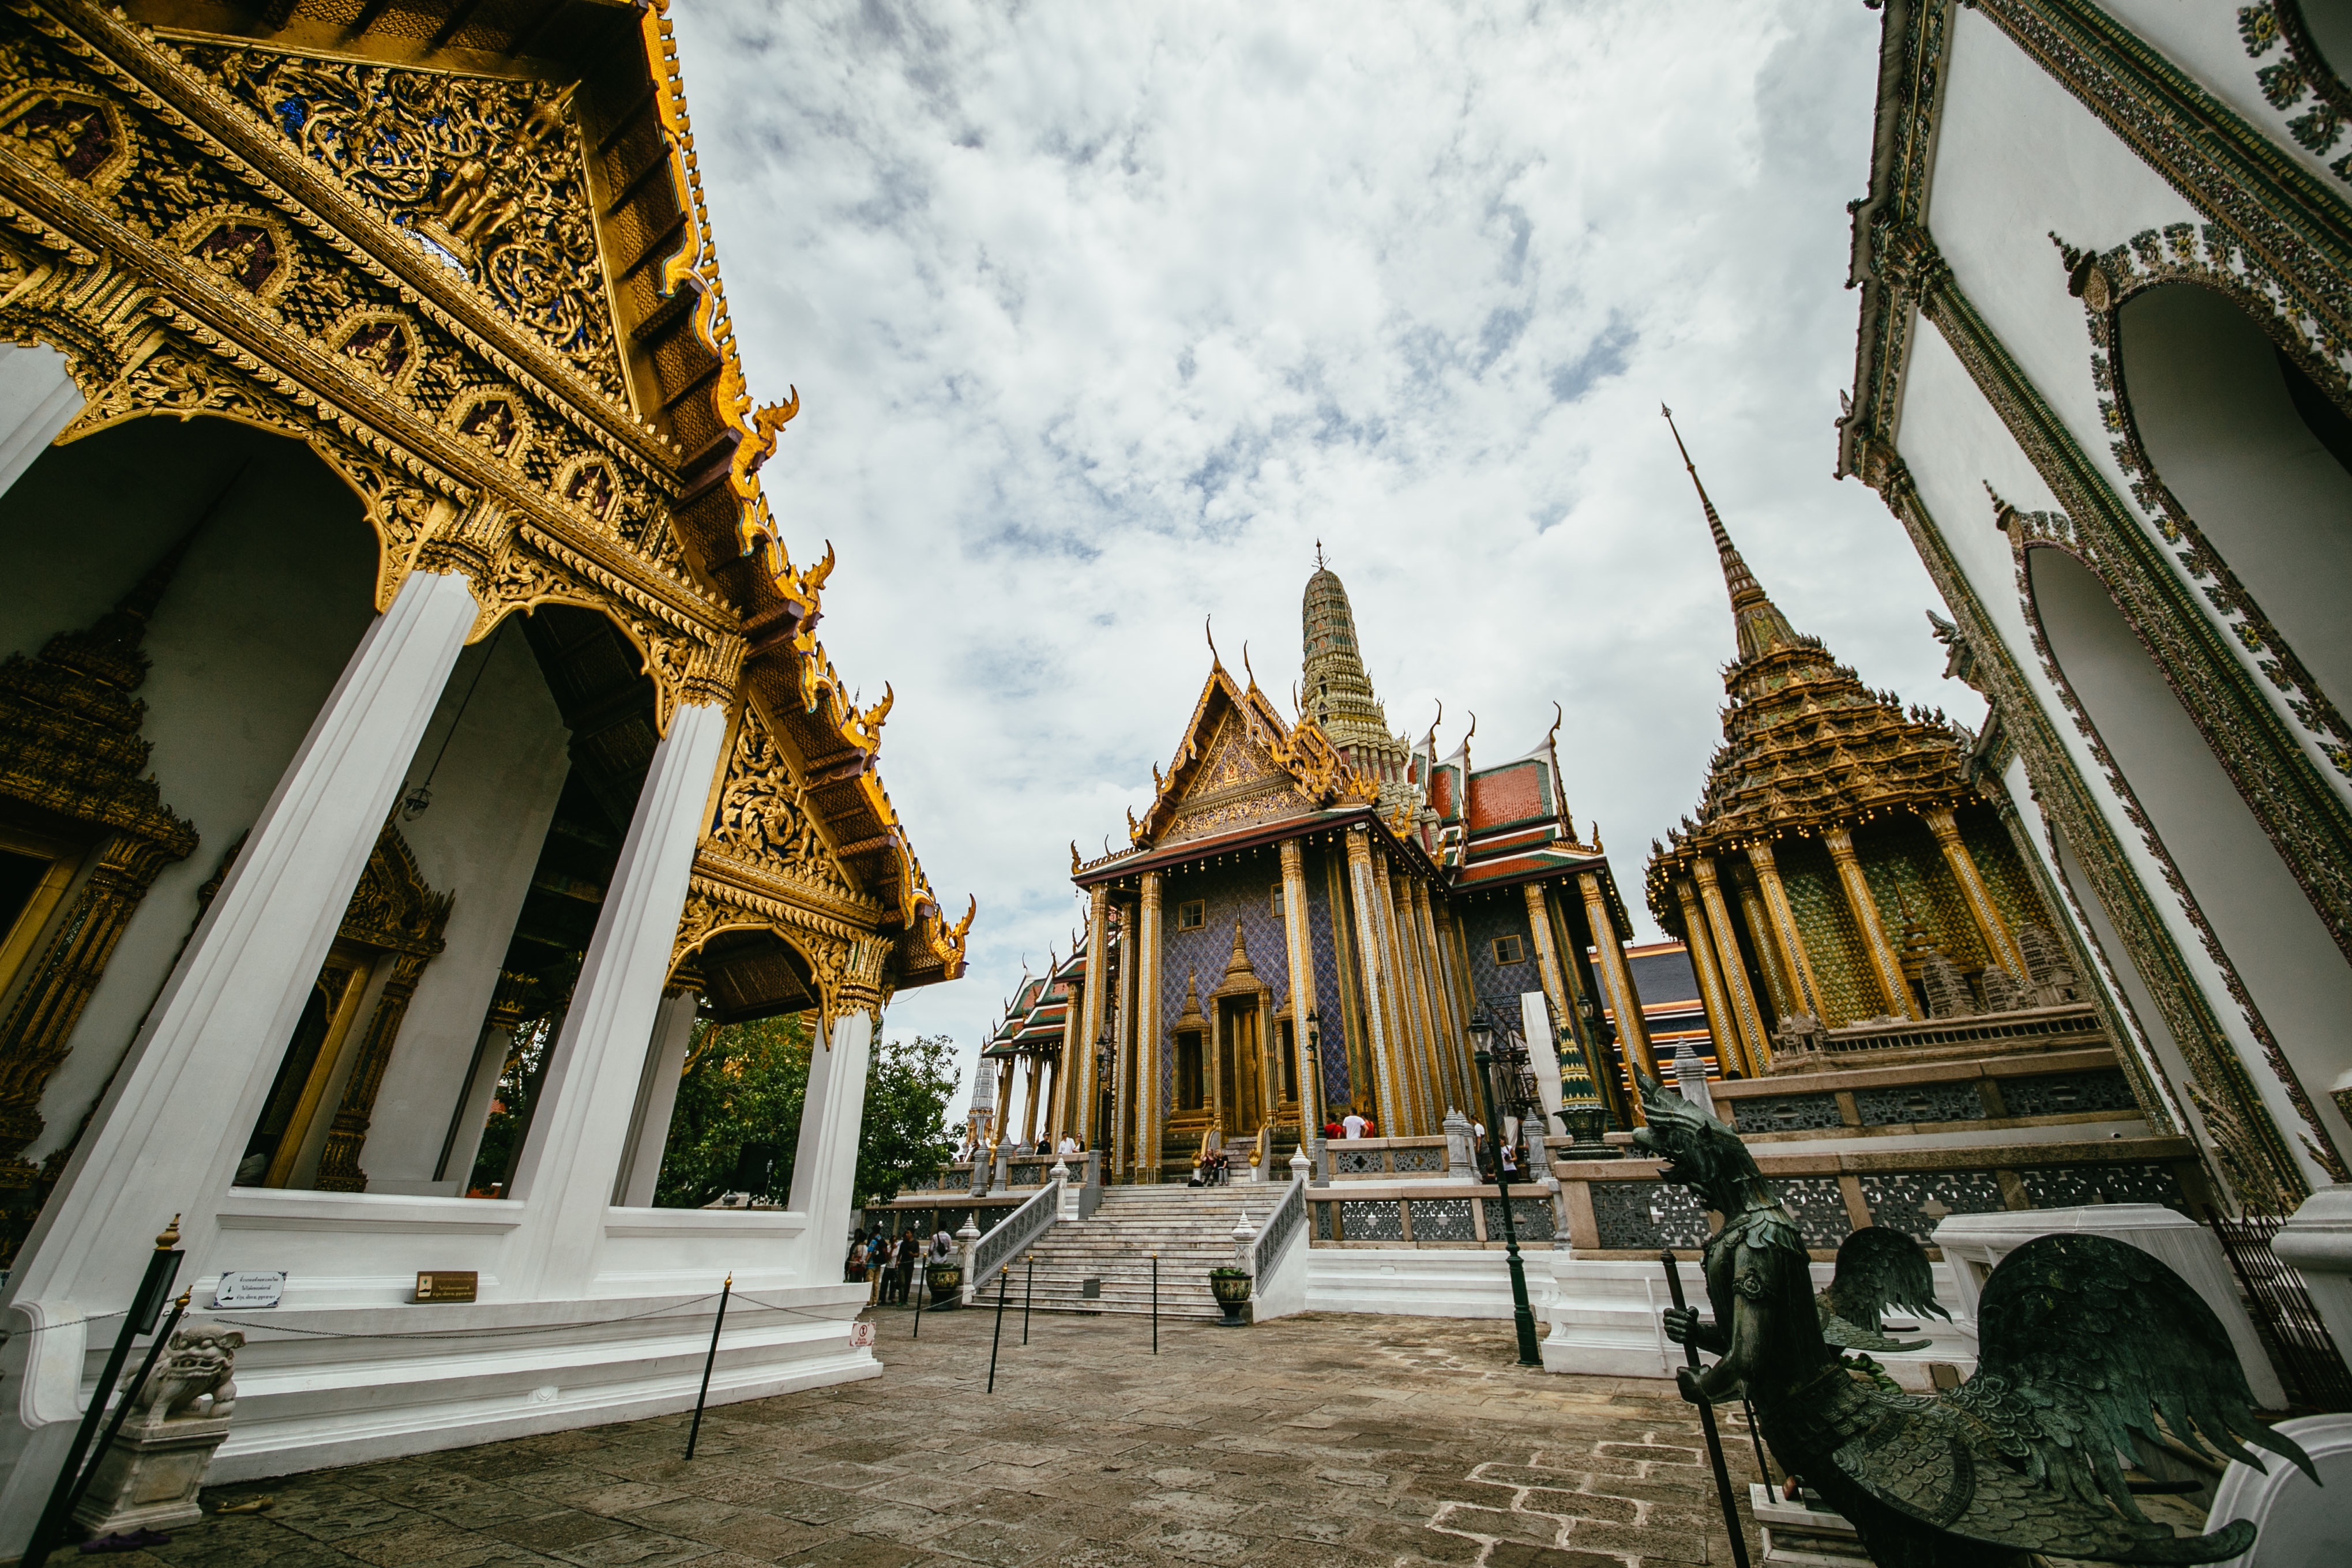
landmark, building, town, architecture, tourism, palace, place of worship, temple, ancient history, estate, wat, travel, cathedral